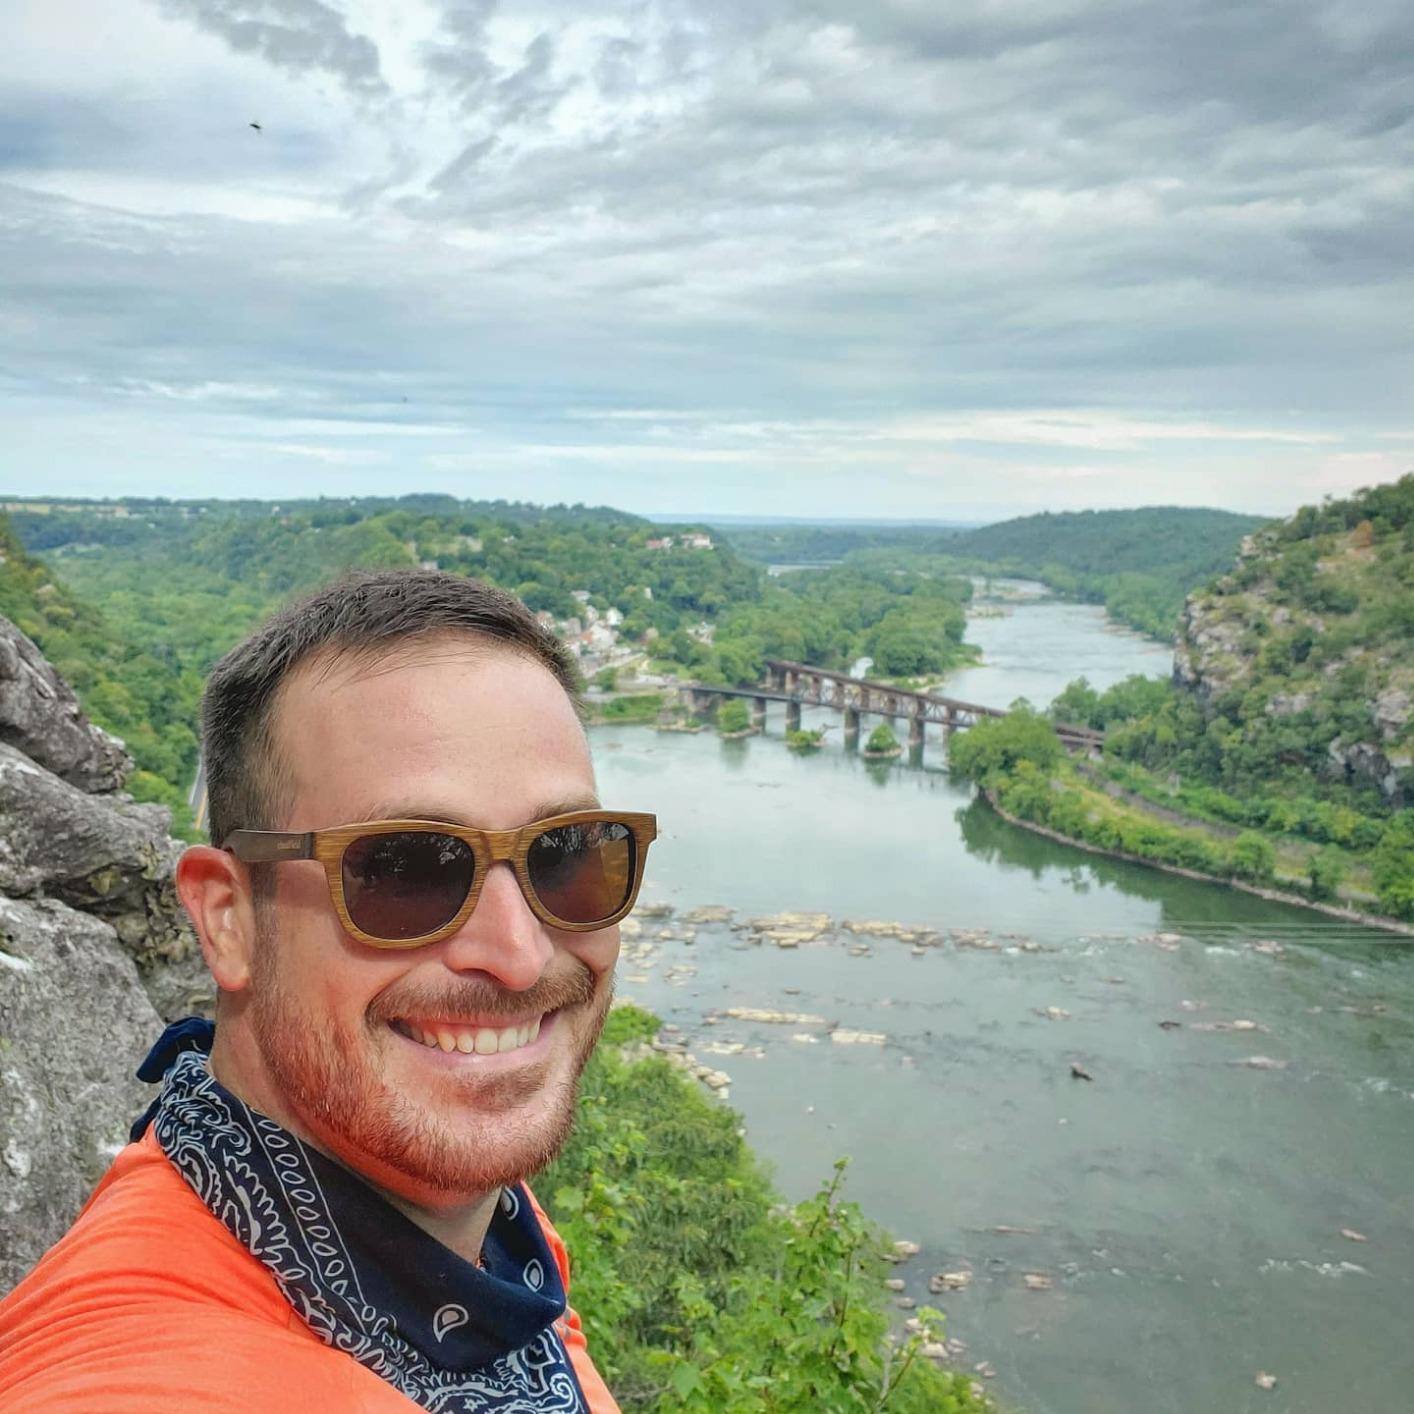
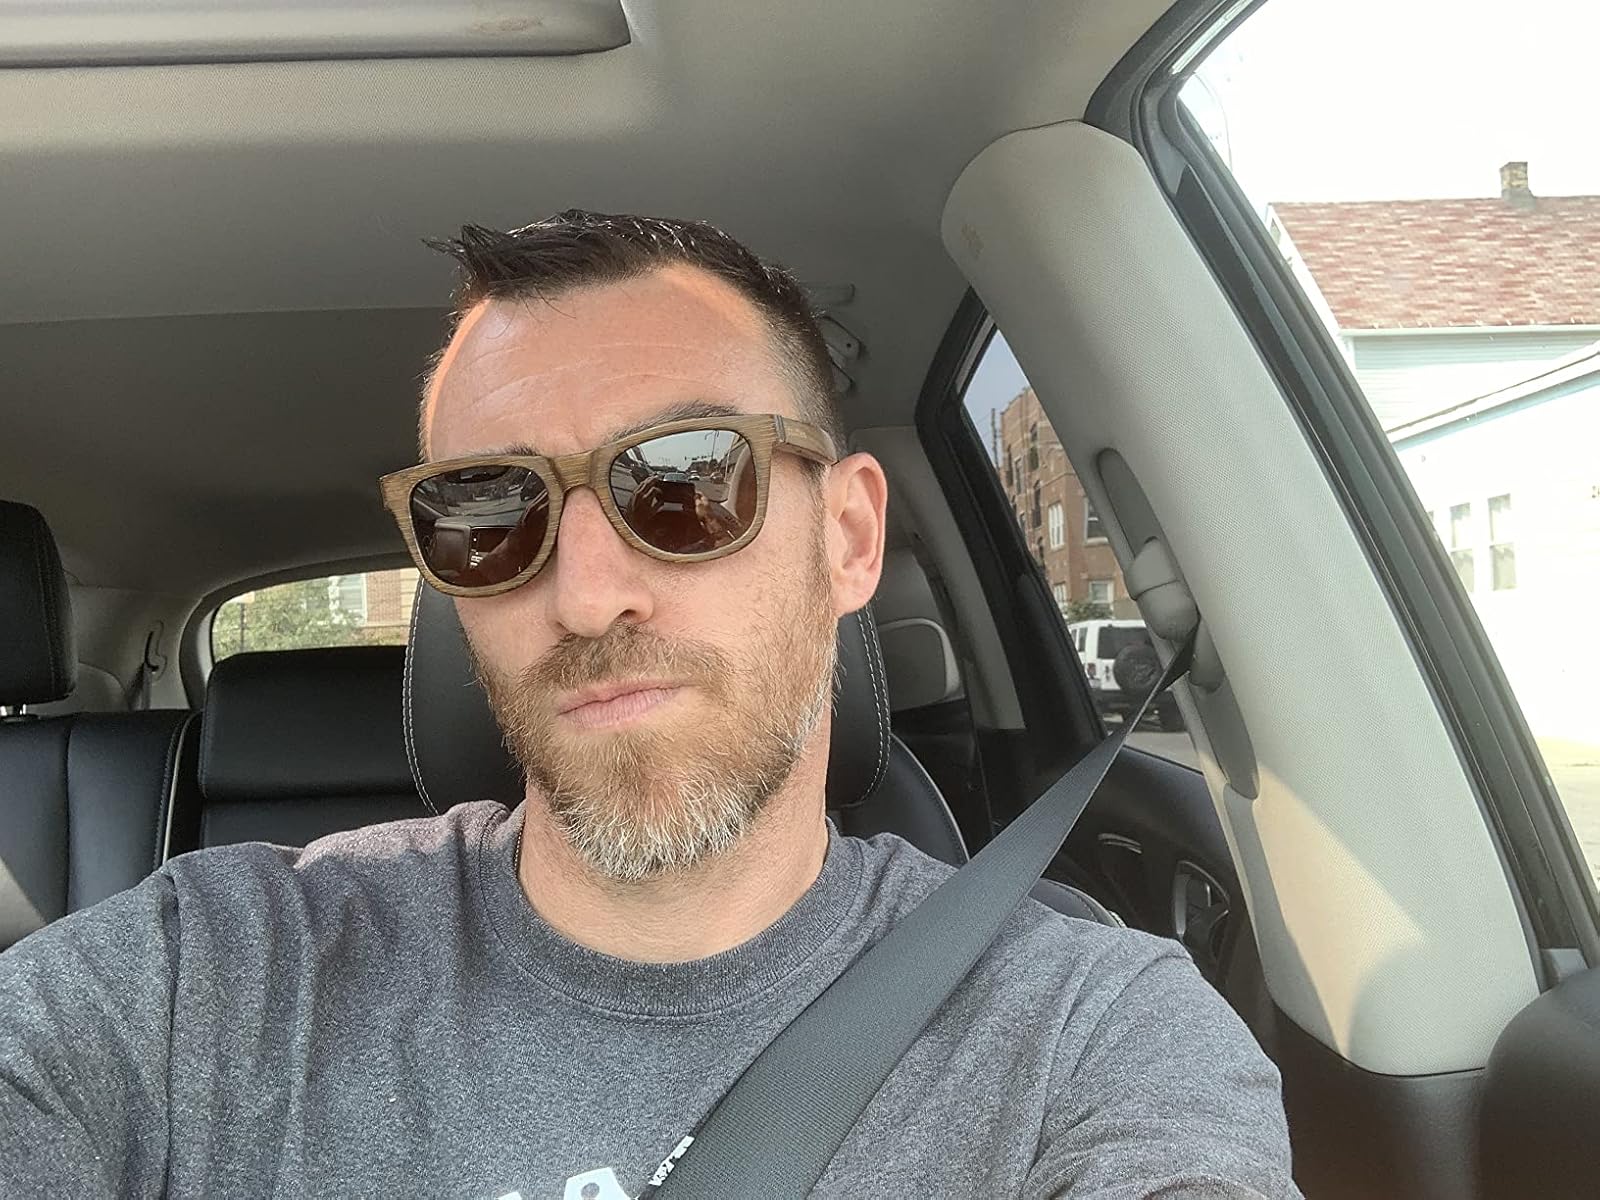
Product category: accessories_sunglasses
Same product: yes